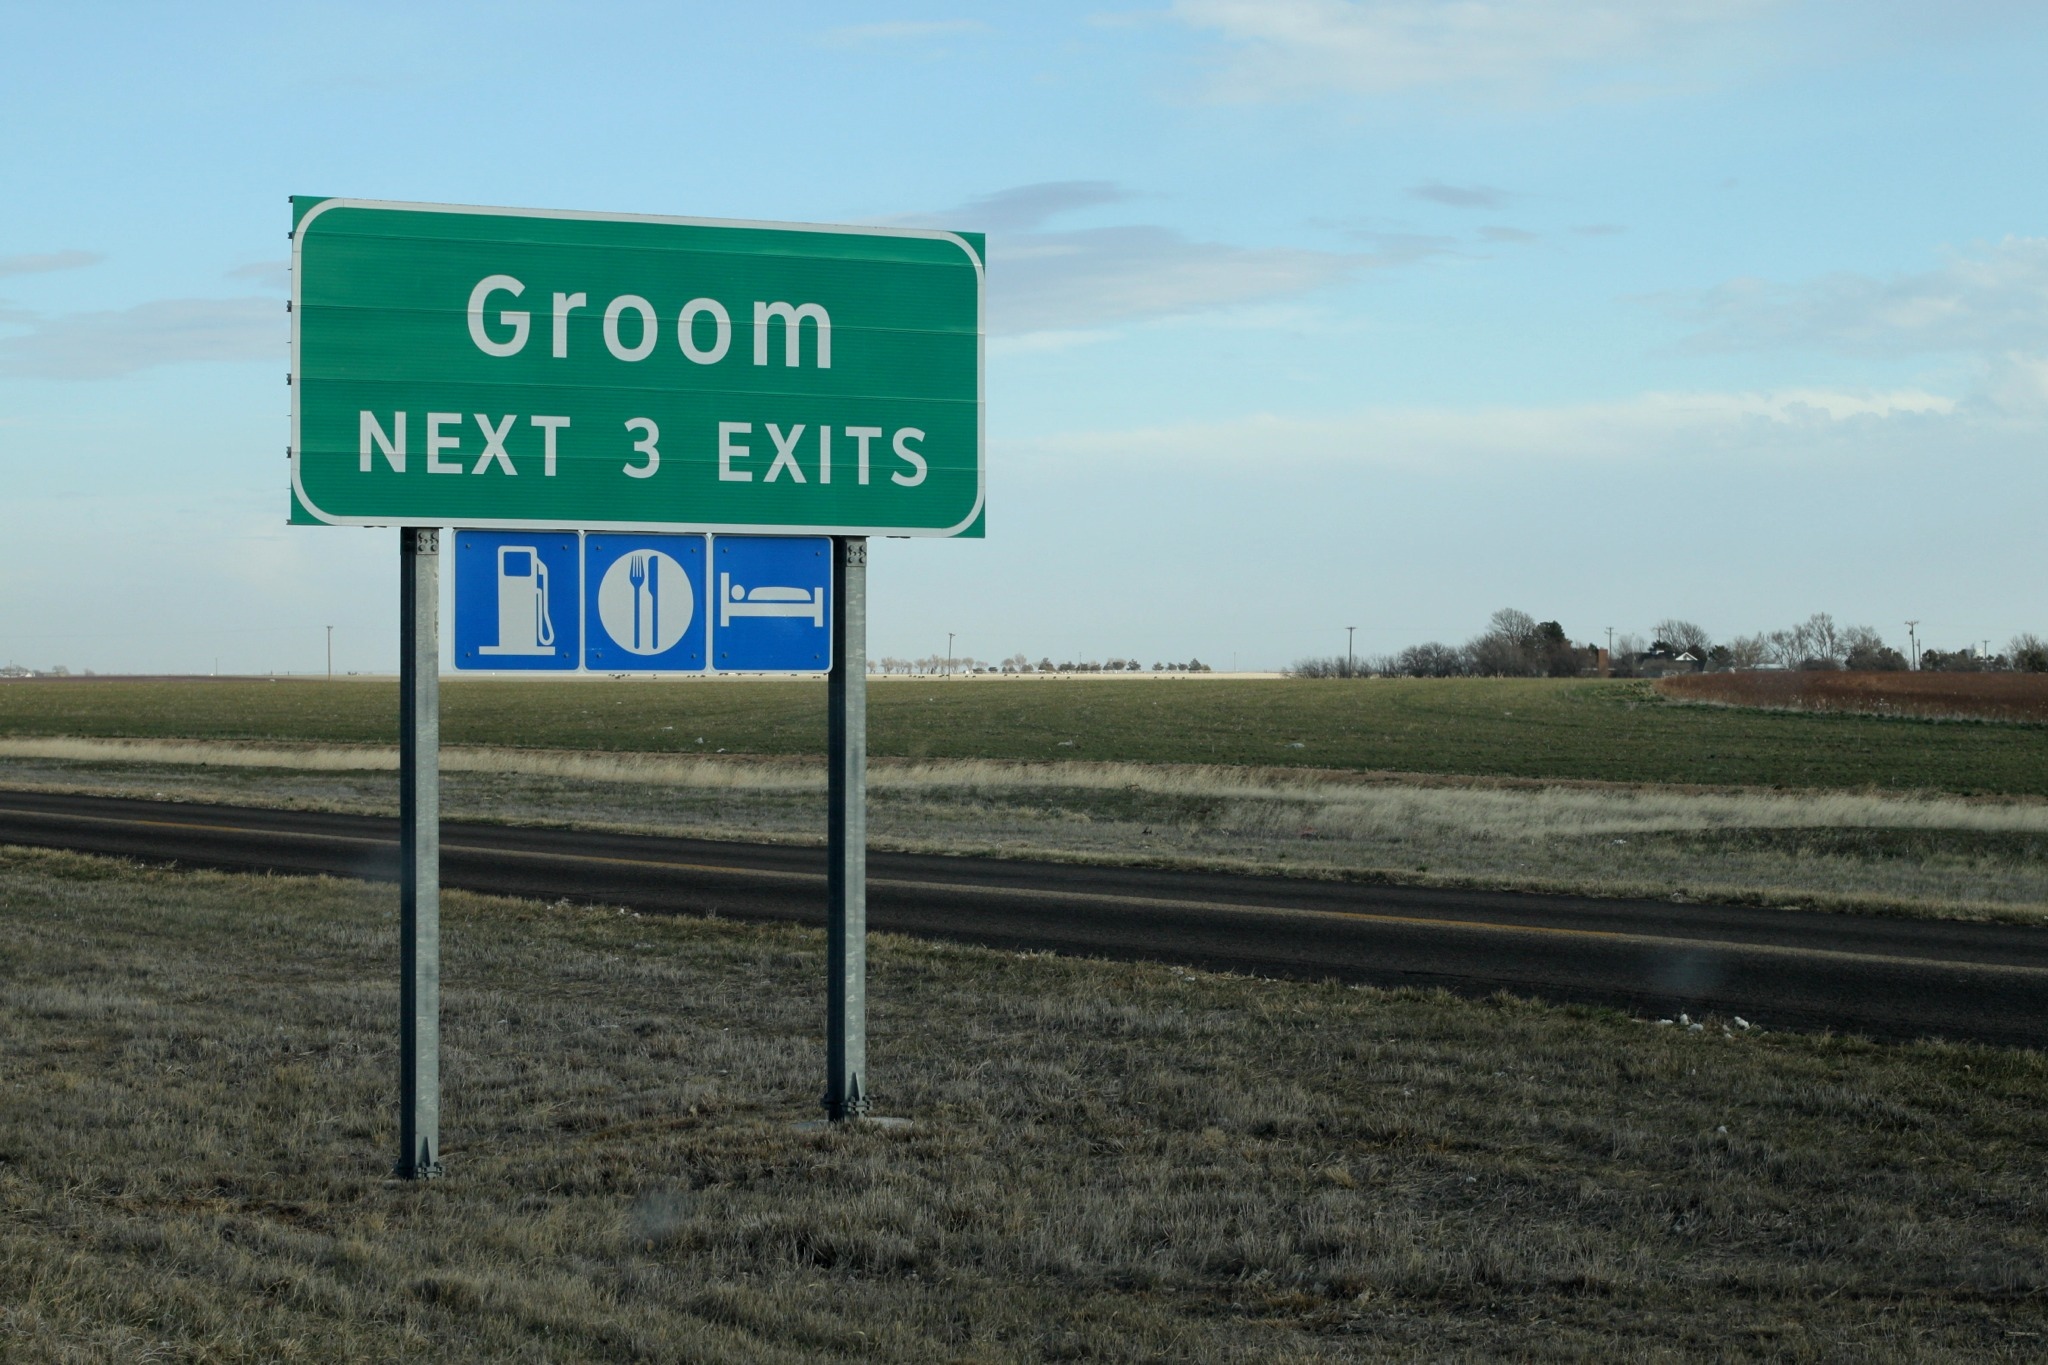
road, highway, wind, sign, street sign, signage, lane, plain, road trip, infrastructure, traffic sign, controlled access highway